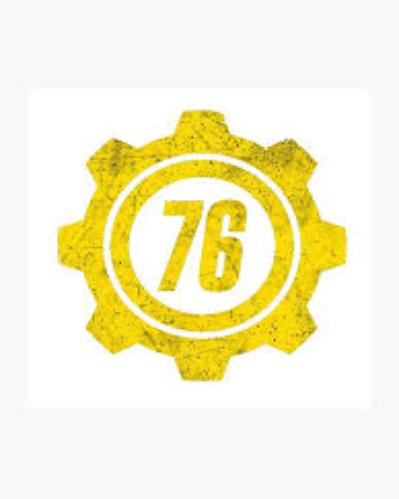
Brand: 76
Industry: Clothes